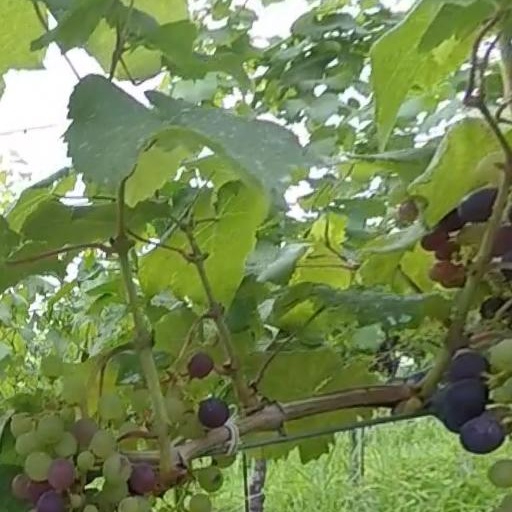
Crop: grape